Sean Theriault

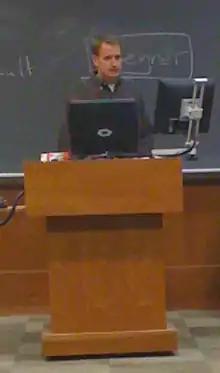
Sean Theriault teaching at the University of Texas

Sean Theriault is a professor in the Department of Government at the University of Texas, Austin. He specializes in American politics with particular interests focusing on the U.S. Congress, American political development, and political history. He is a 2004 winner of the Eyes of Texas Excellence Award.